Samsung Galaxy A8 (2018)

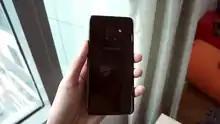
Rear of the Samsung Galaxy A8 (2018)

The Samsung Galaxy A8 and Samsung Galaxy A8+ (2018) are upper-midrange Android smartphones produced by Samsung Electronics. They were announced on 19 December 2017. The devices run Android 7.1.1 "Nougat" out-of-the-box with Samsung Experience 8.5.